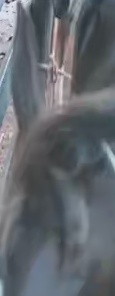
Face region: ears (position_of_ears)
Pain indicator: not_present